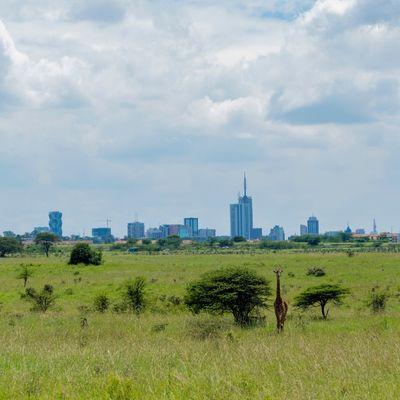
Eneo lililo na majani ya kijani na miti midogomidogo. Kuna mnyama aina ya twiga aliyepo pembezoni mwa mti amesimama. Eneo lina uoto wa asili wa kuvutia; pembezoni mwa eneo hilo kuna majengo marefu na mafupi.